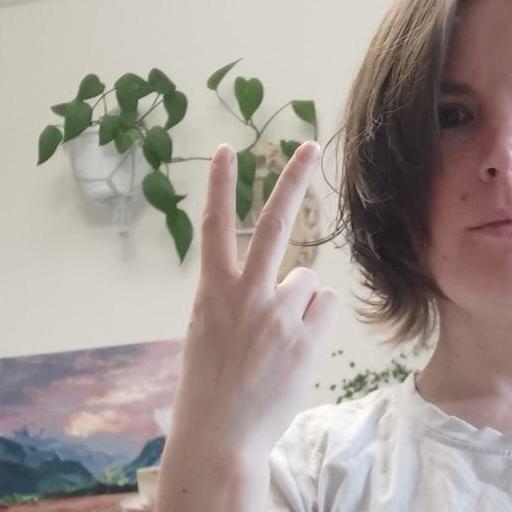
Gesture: peace_inverted